Raja Kesavadas

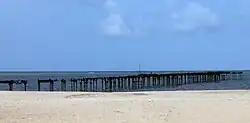
Remnants of the pier bridge which was built to facilitate the transportation of goods to the ships

His all-time contribution is finding an ideal location and constructing a well-planned port city at Alappuzha. He found Alappuzha as the most suitable, because of geographical and oceanic reasons. He constructed two parallel canals for bringing goods to port and offered infrastructural facilities to merchants and traders from Surat, Mumbai and Kutch to start industrial enterprises, trading, and cargo centres. Alappuzha attained progress and became the financial nerve centre of Travancore during his time. Traders from Bombay, Saurashtra and Surat were attracted to Alleppey. An effort was made to divert the trade of Cochin to Allepey port.